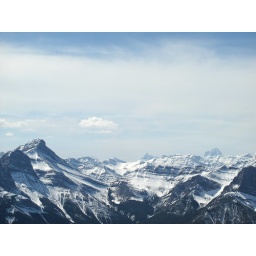
somewhat of a clear view all the way to BC; north face of Mt. Assiniboine in the distance